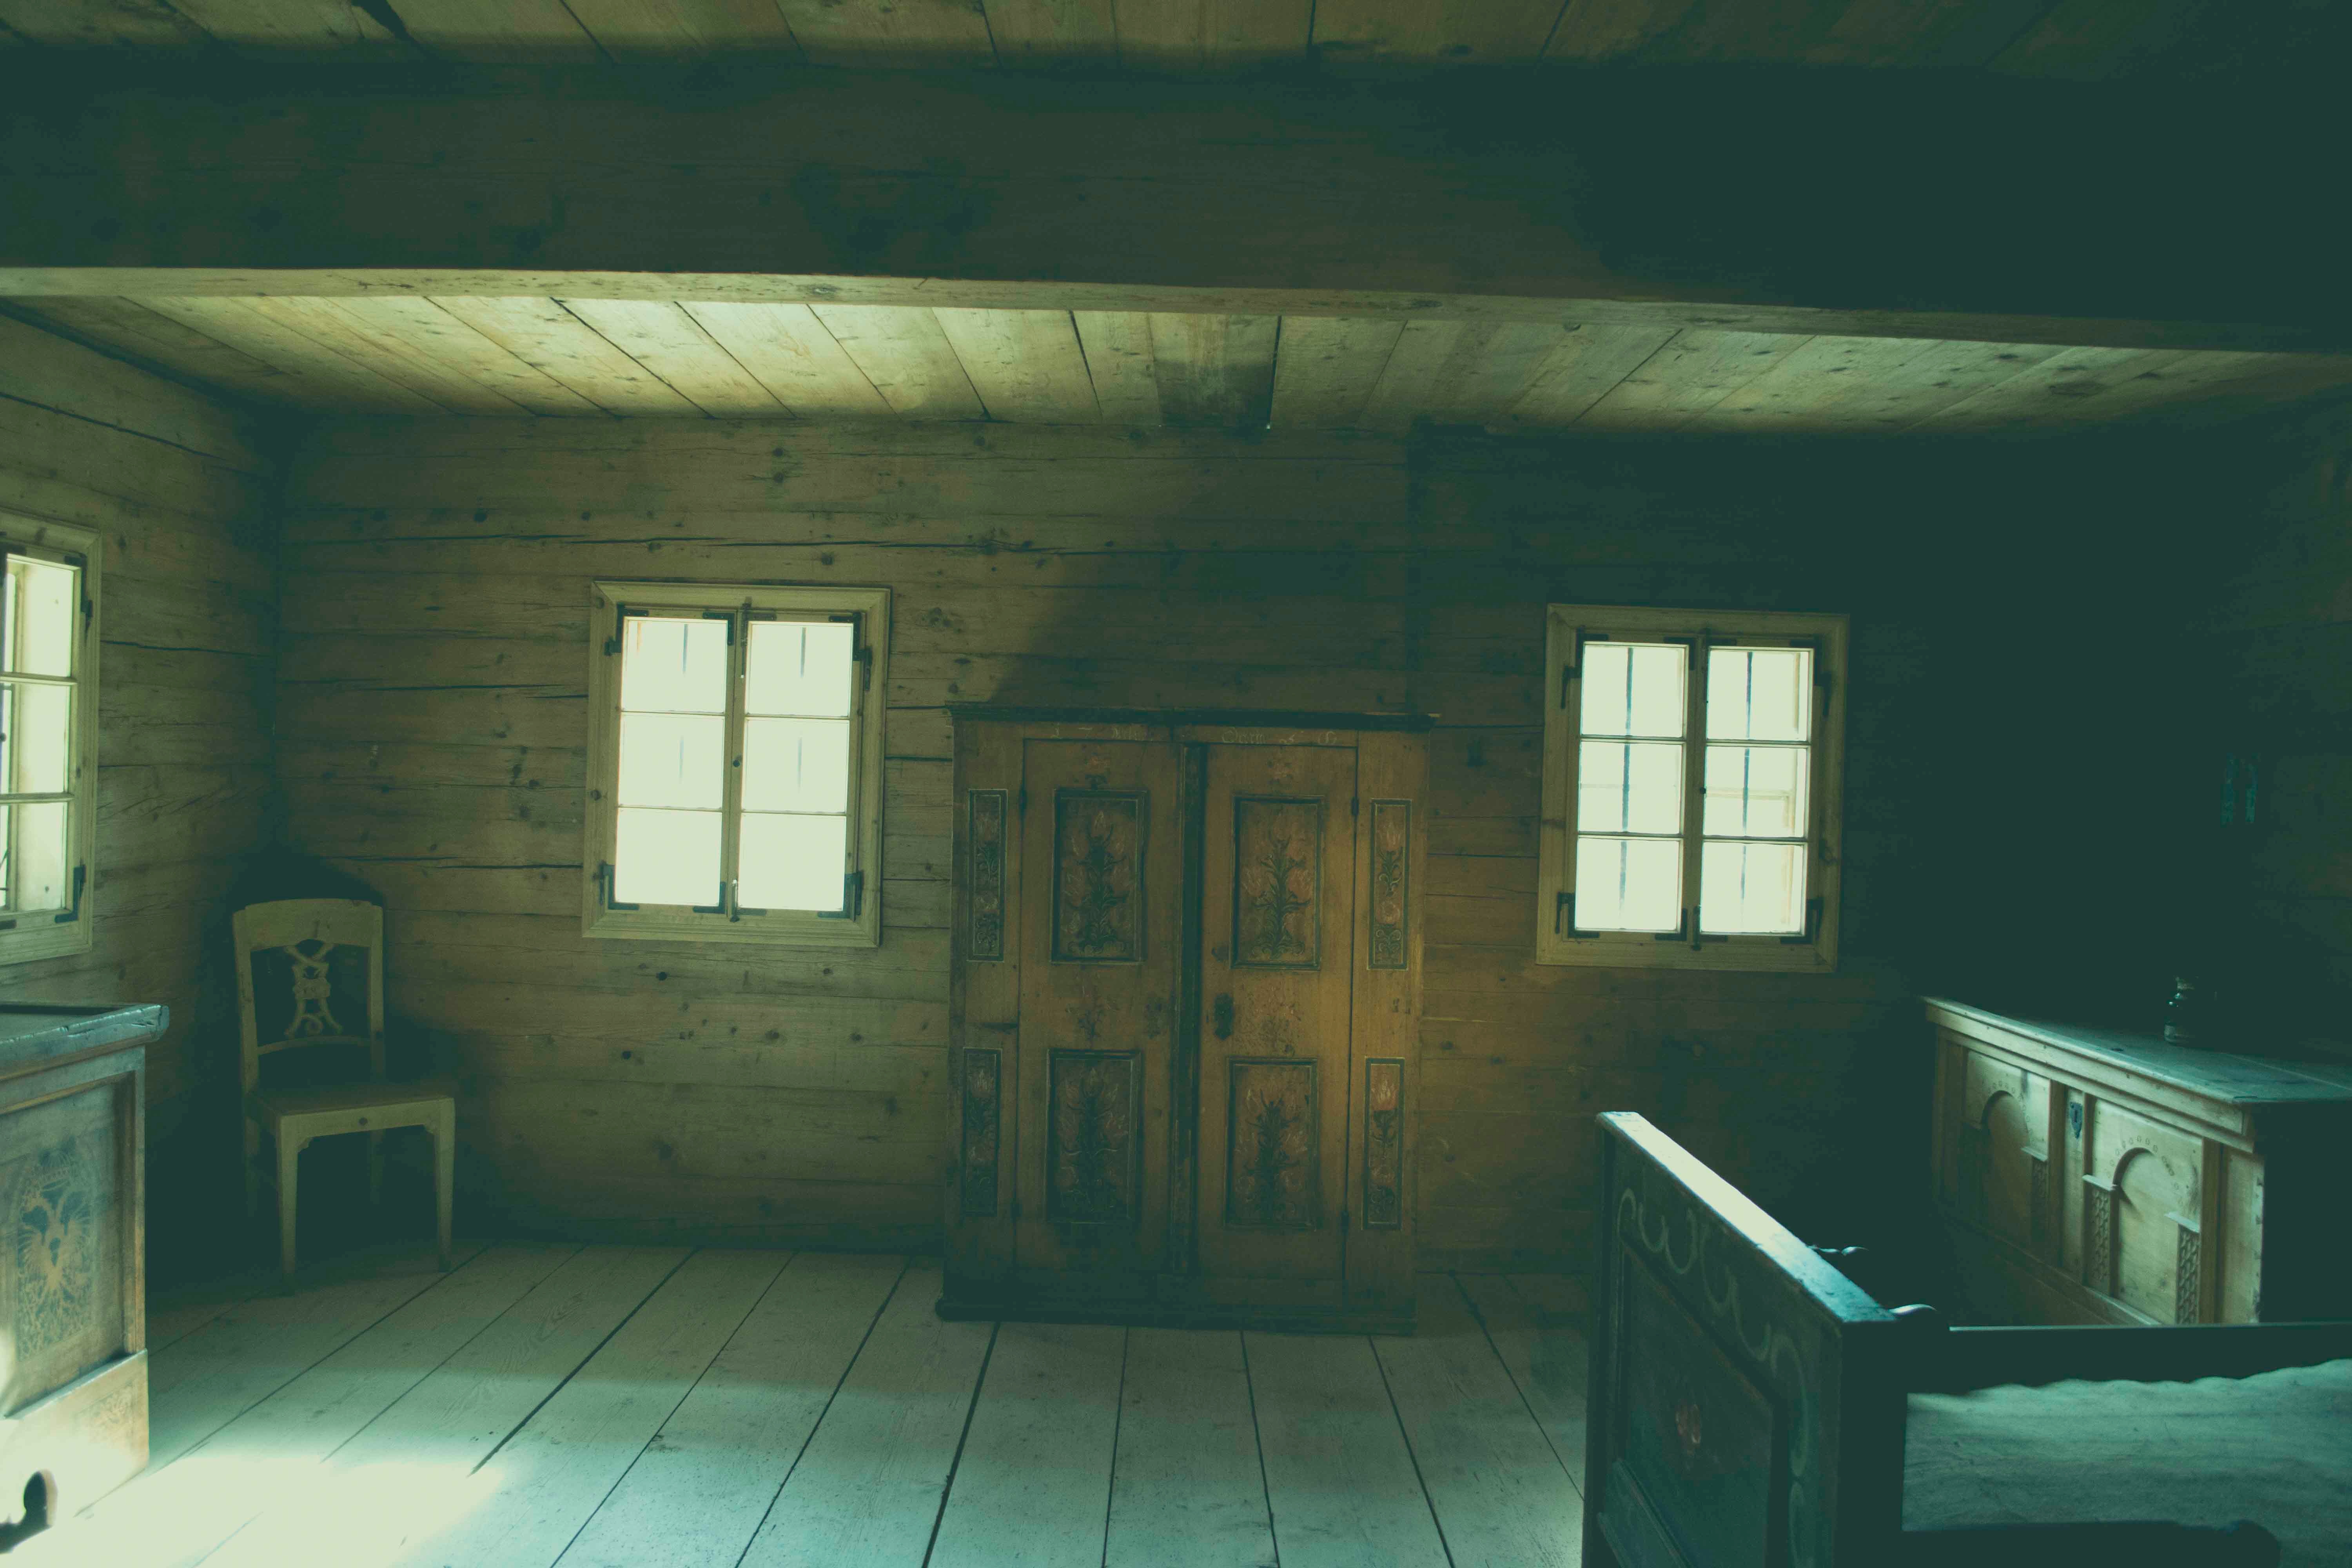
light, architecture, mansion, house, window, home, wall, cottage, property, darkness, room, interior design, estate, screenshot